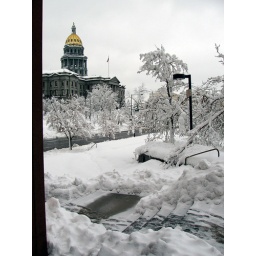
Denver: Snow-packed trees in front of my office building near the state Capitol.